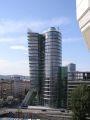
Weather: sun or clear